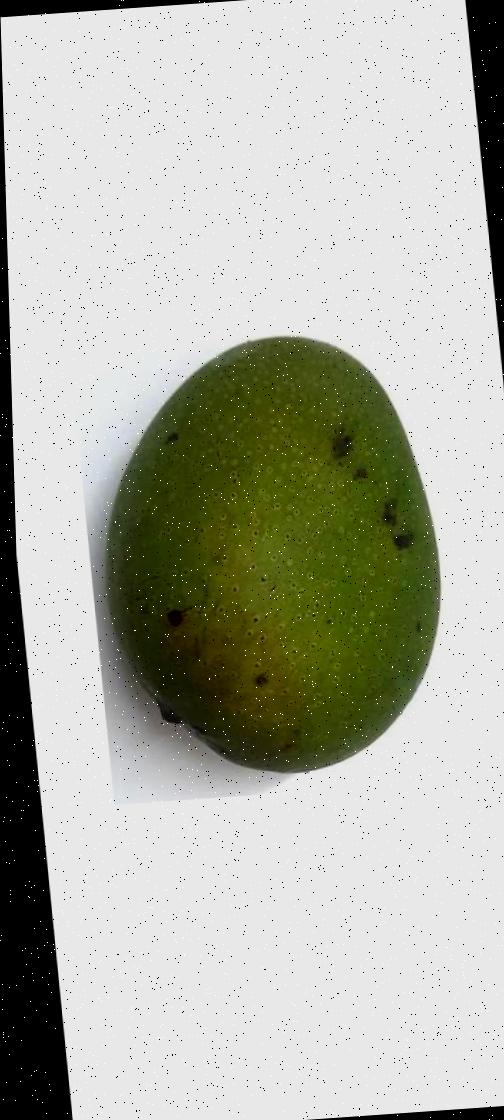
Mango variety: Ashshina Zhinuk